Women's sports

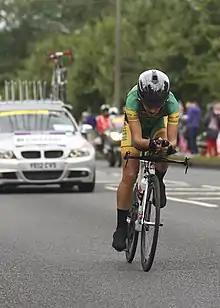
Ashleigh Moolman Pasio during the road time trial at the 2012 London Olympics.

Norwegian sports are shaped by the values associated with them. For example, aggression generally is associated with males and being personable, with females. However, in terms of Norwegian handball, a study done by the Norwegian School of Sports and Sciences shows that gender is disregarded when the sport is covered in the media. The same study revealed that Women's handball is covered and followed as equally if not more than the men's team. In contrast to international handball coverage, the Norwegian coverage of Women's and Men's handball are discussed in the media using the same or similar verbiage. While they are especially noticeable in handball, equality and opportunity in Norwegian sports is not limited to the handball. Many top-female athletes from a number of sports have come from Norway. The act of playing or coaching were described slightly differently but categorized as successful using similar terms despite the gender of the coach or the player.